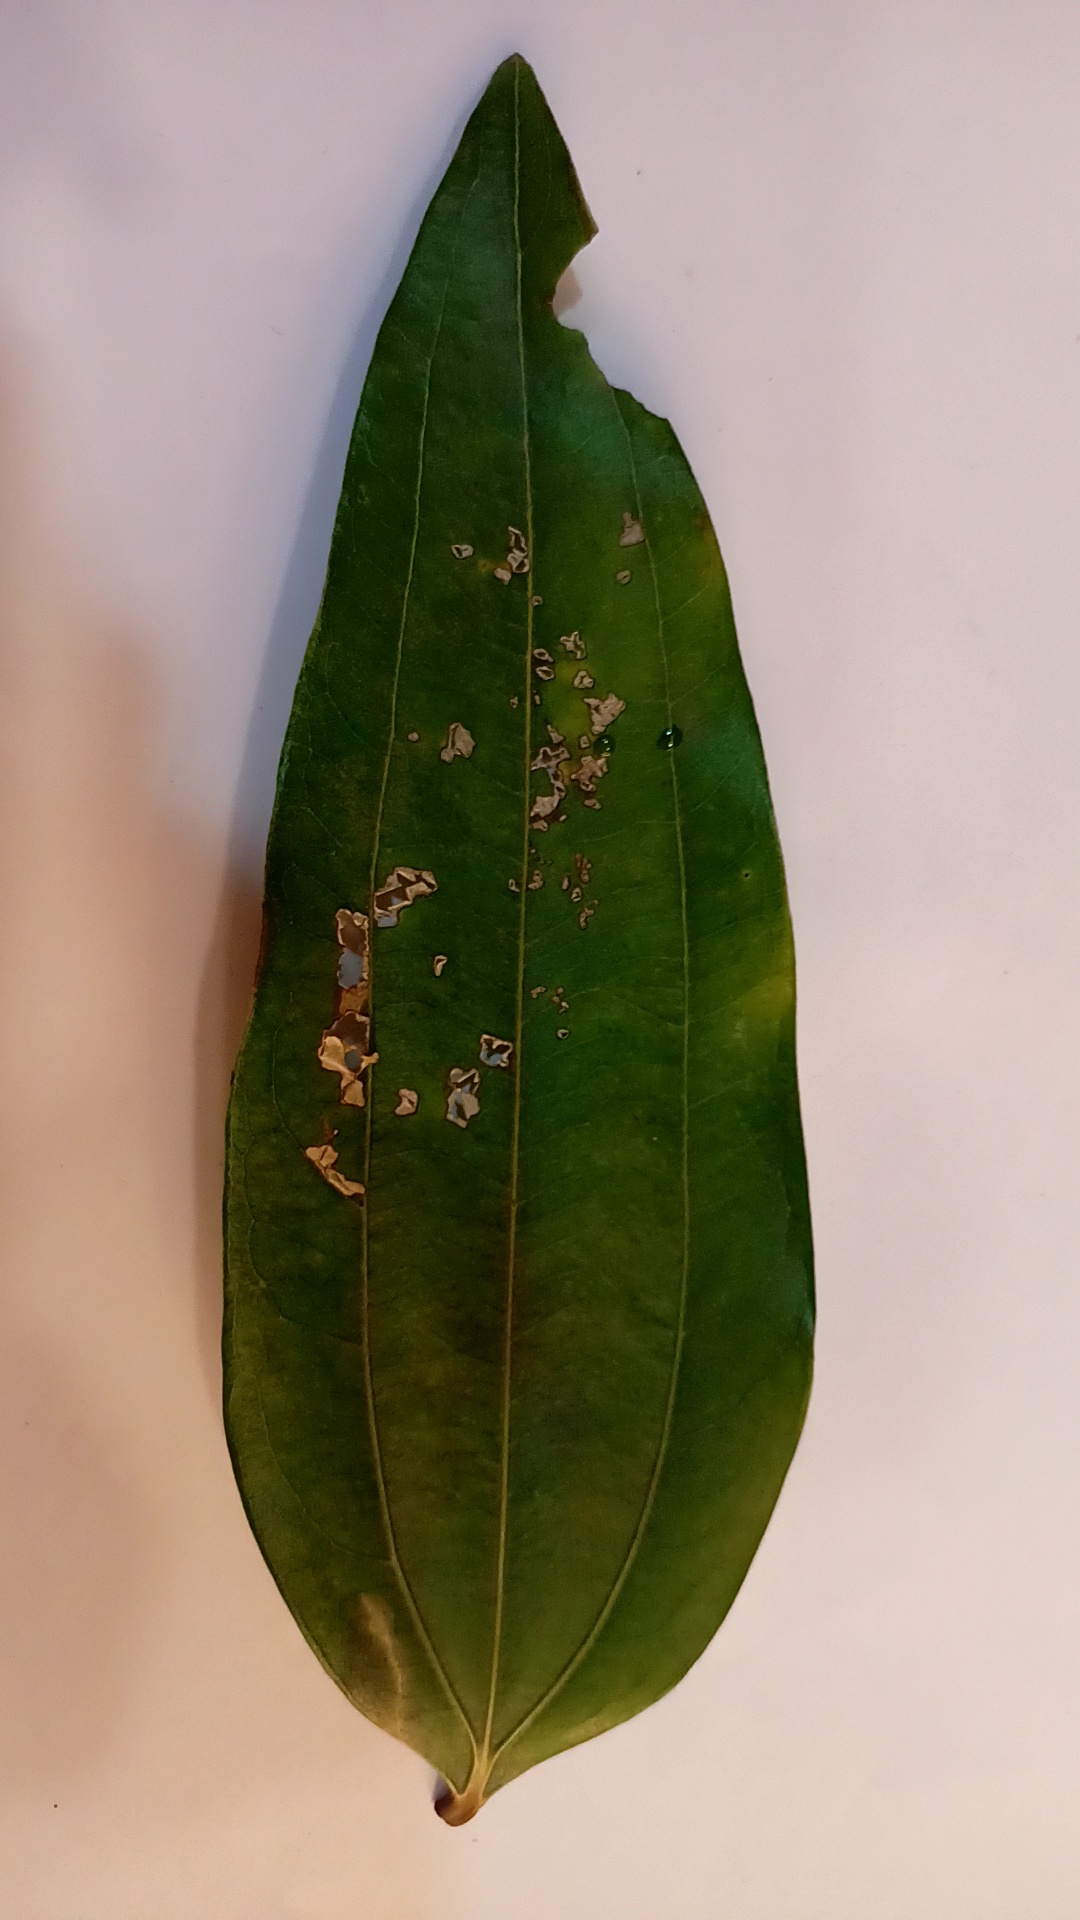
Label: Disease